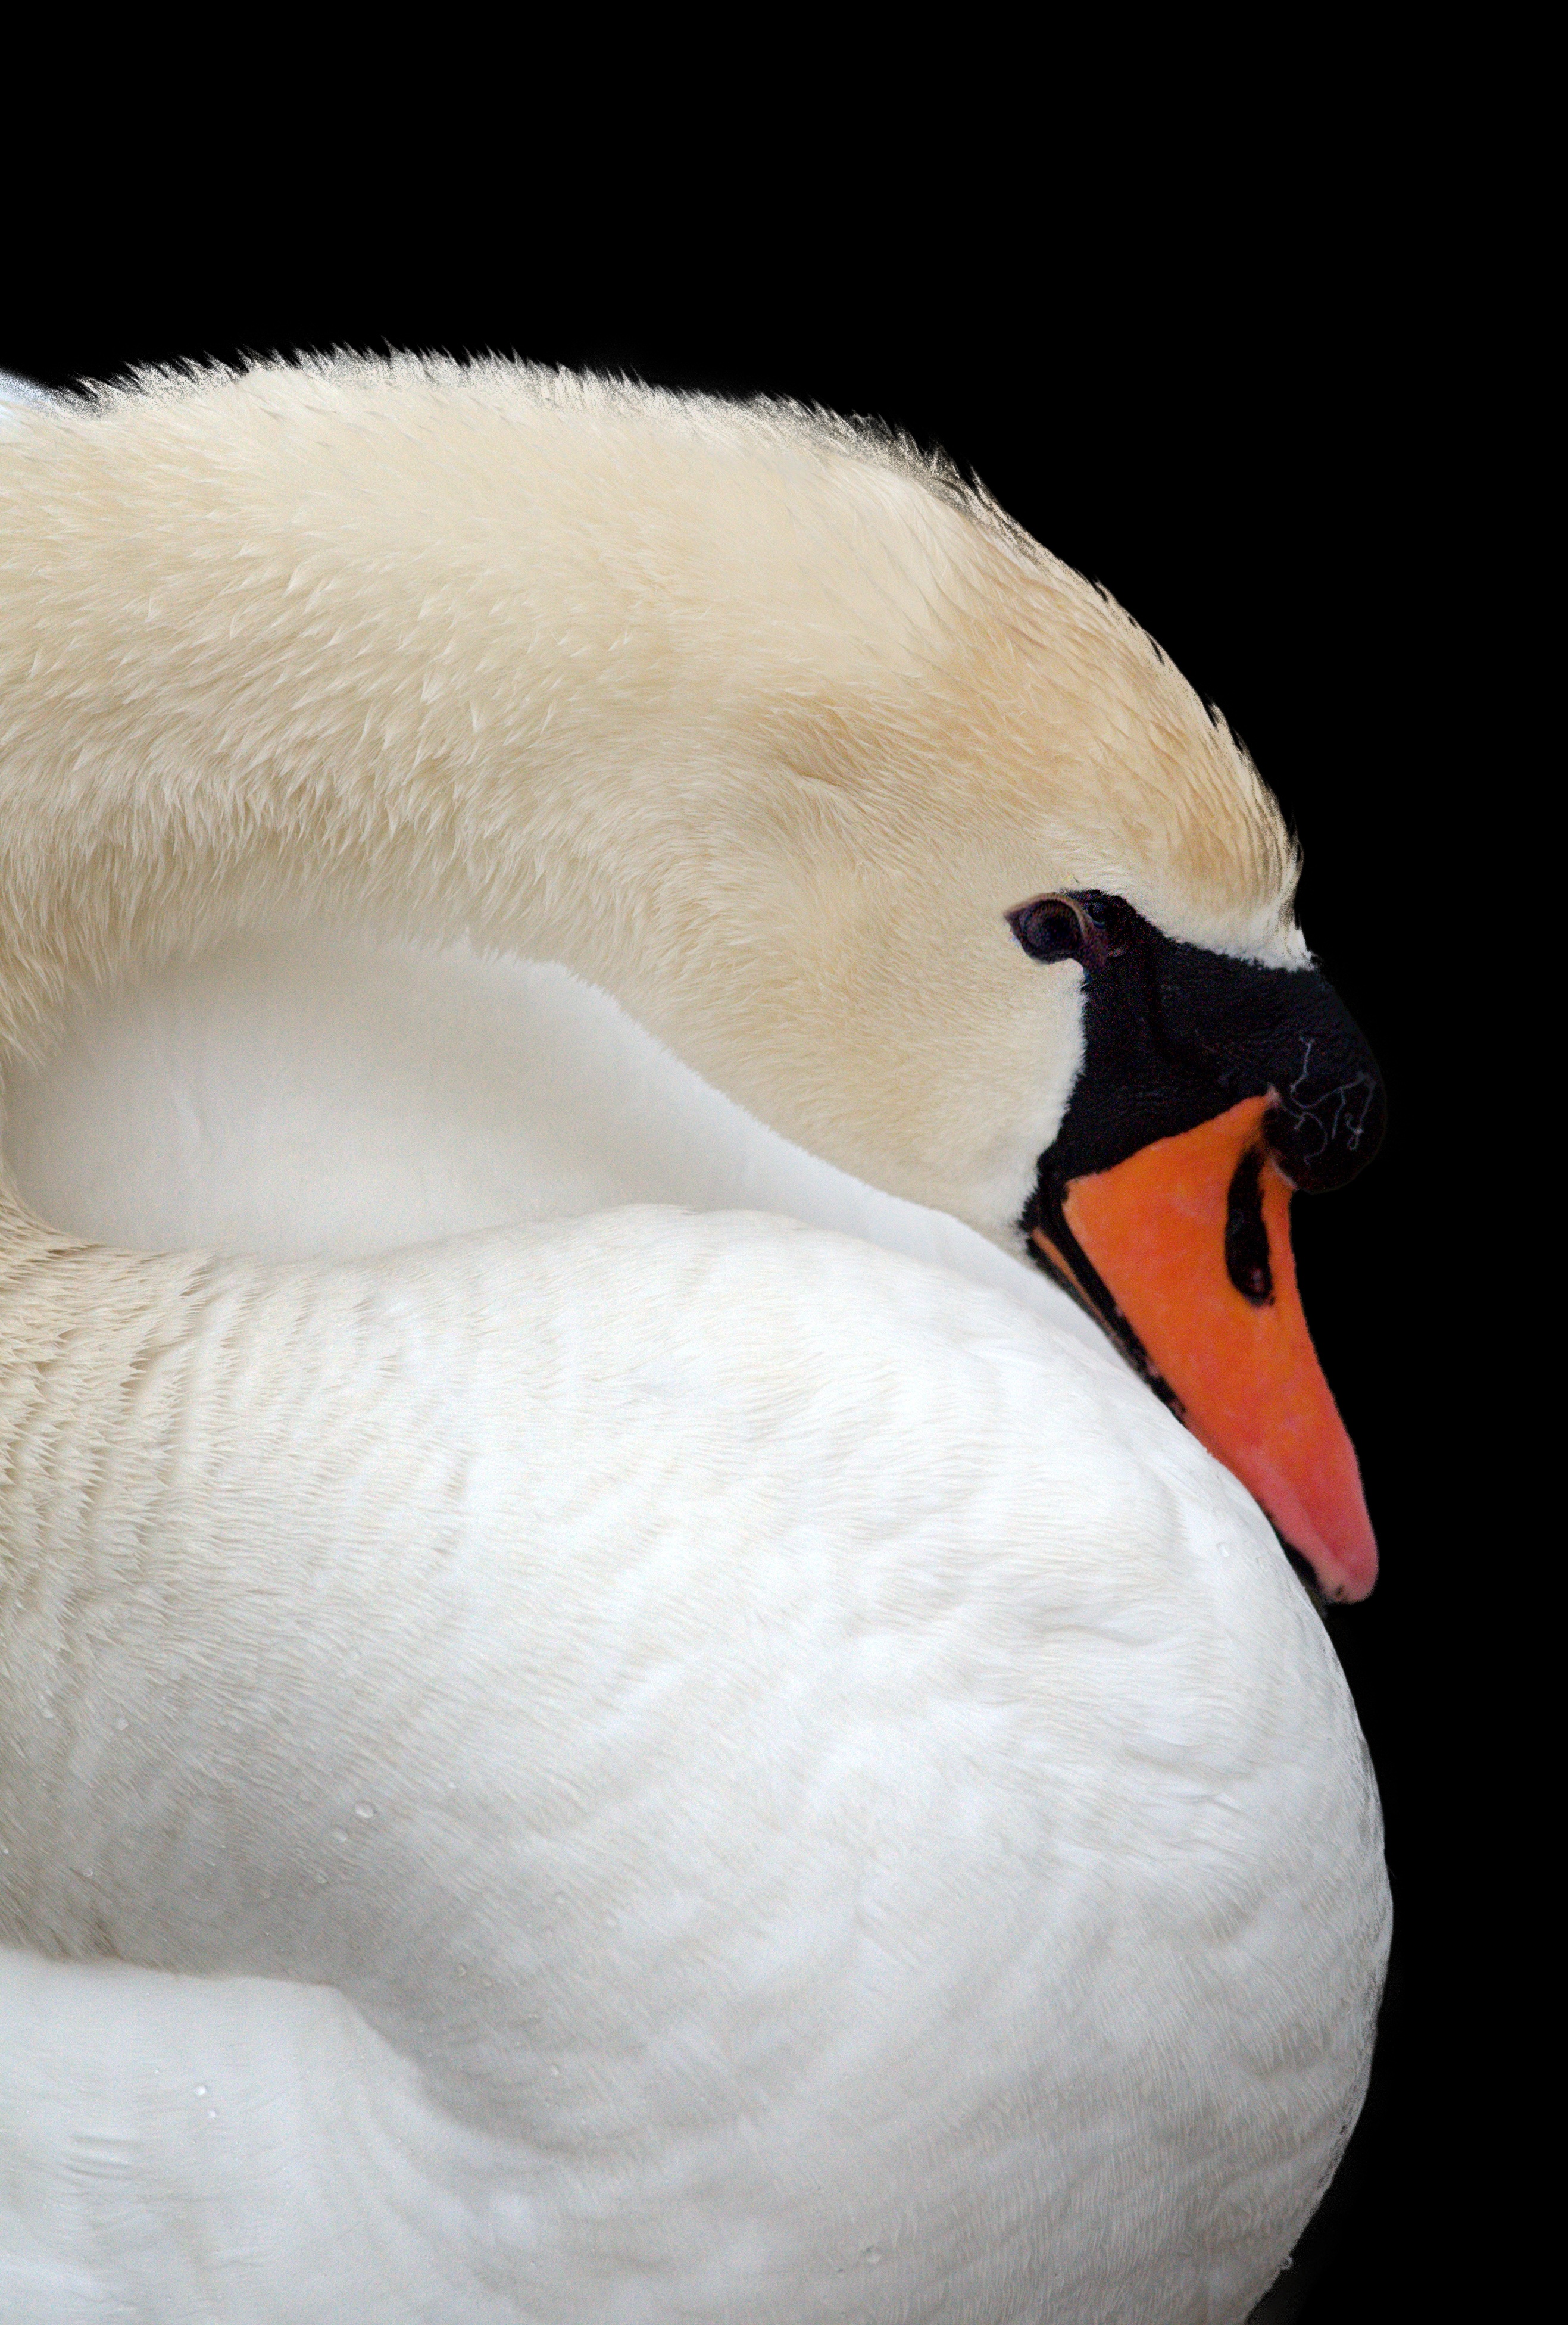
bird, wing, white, animal, pond, beak, fauna, majestic, close up, swan, feathers, eye, vertebrate, waterfowl, water bird, ducks geese and swans